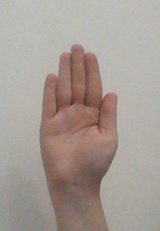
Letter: seen